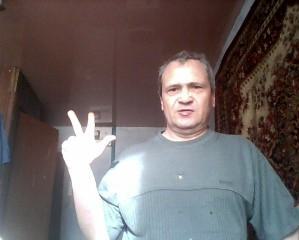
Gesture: three2